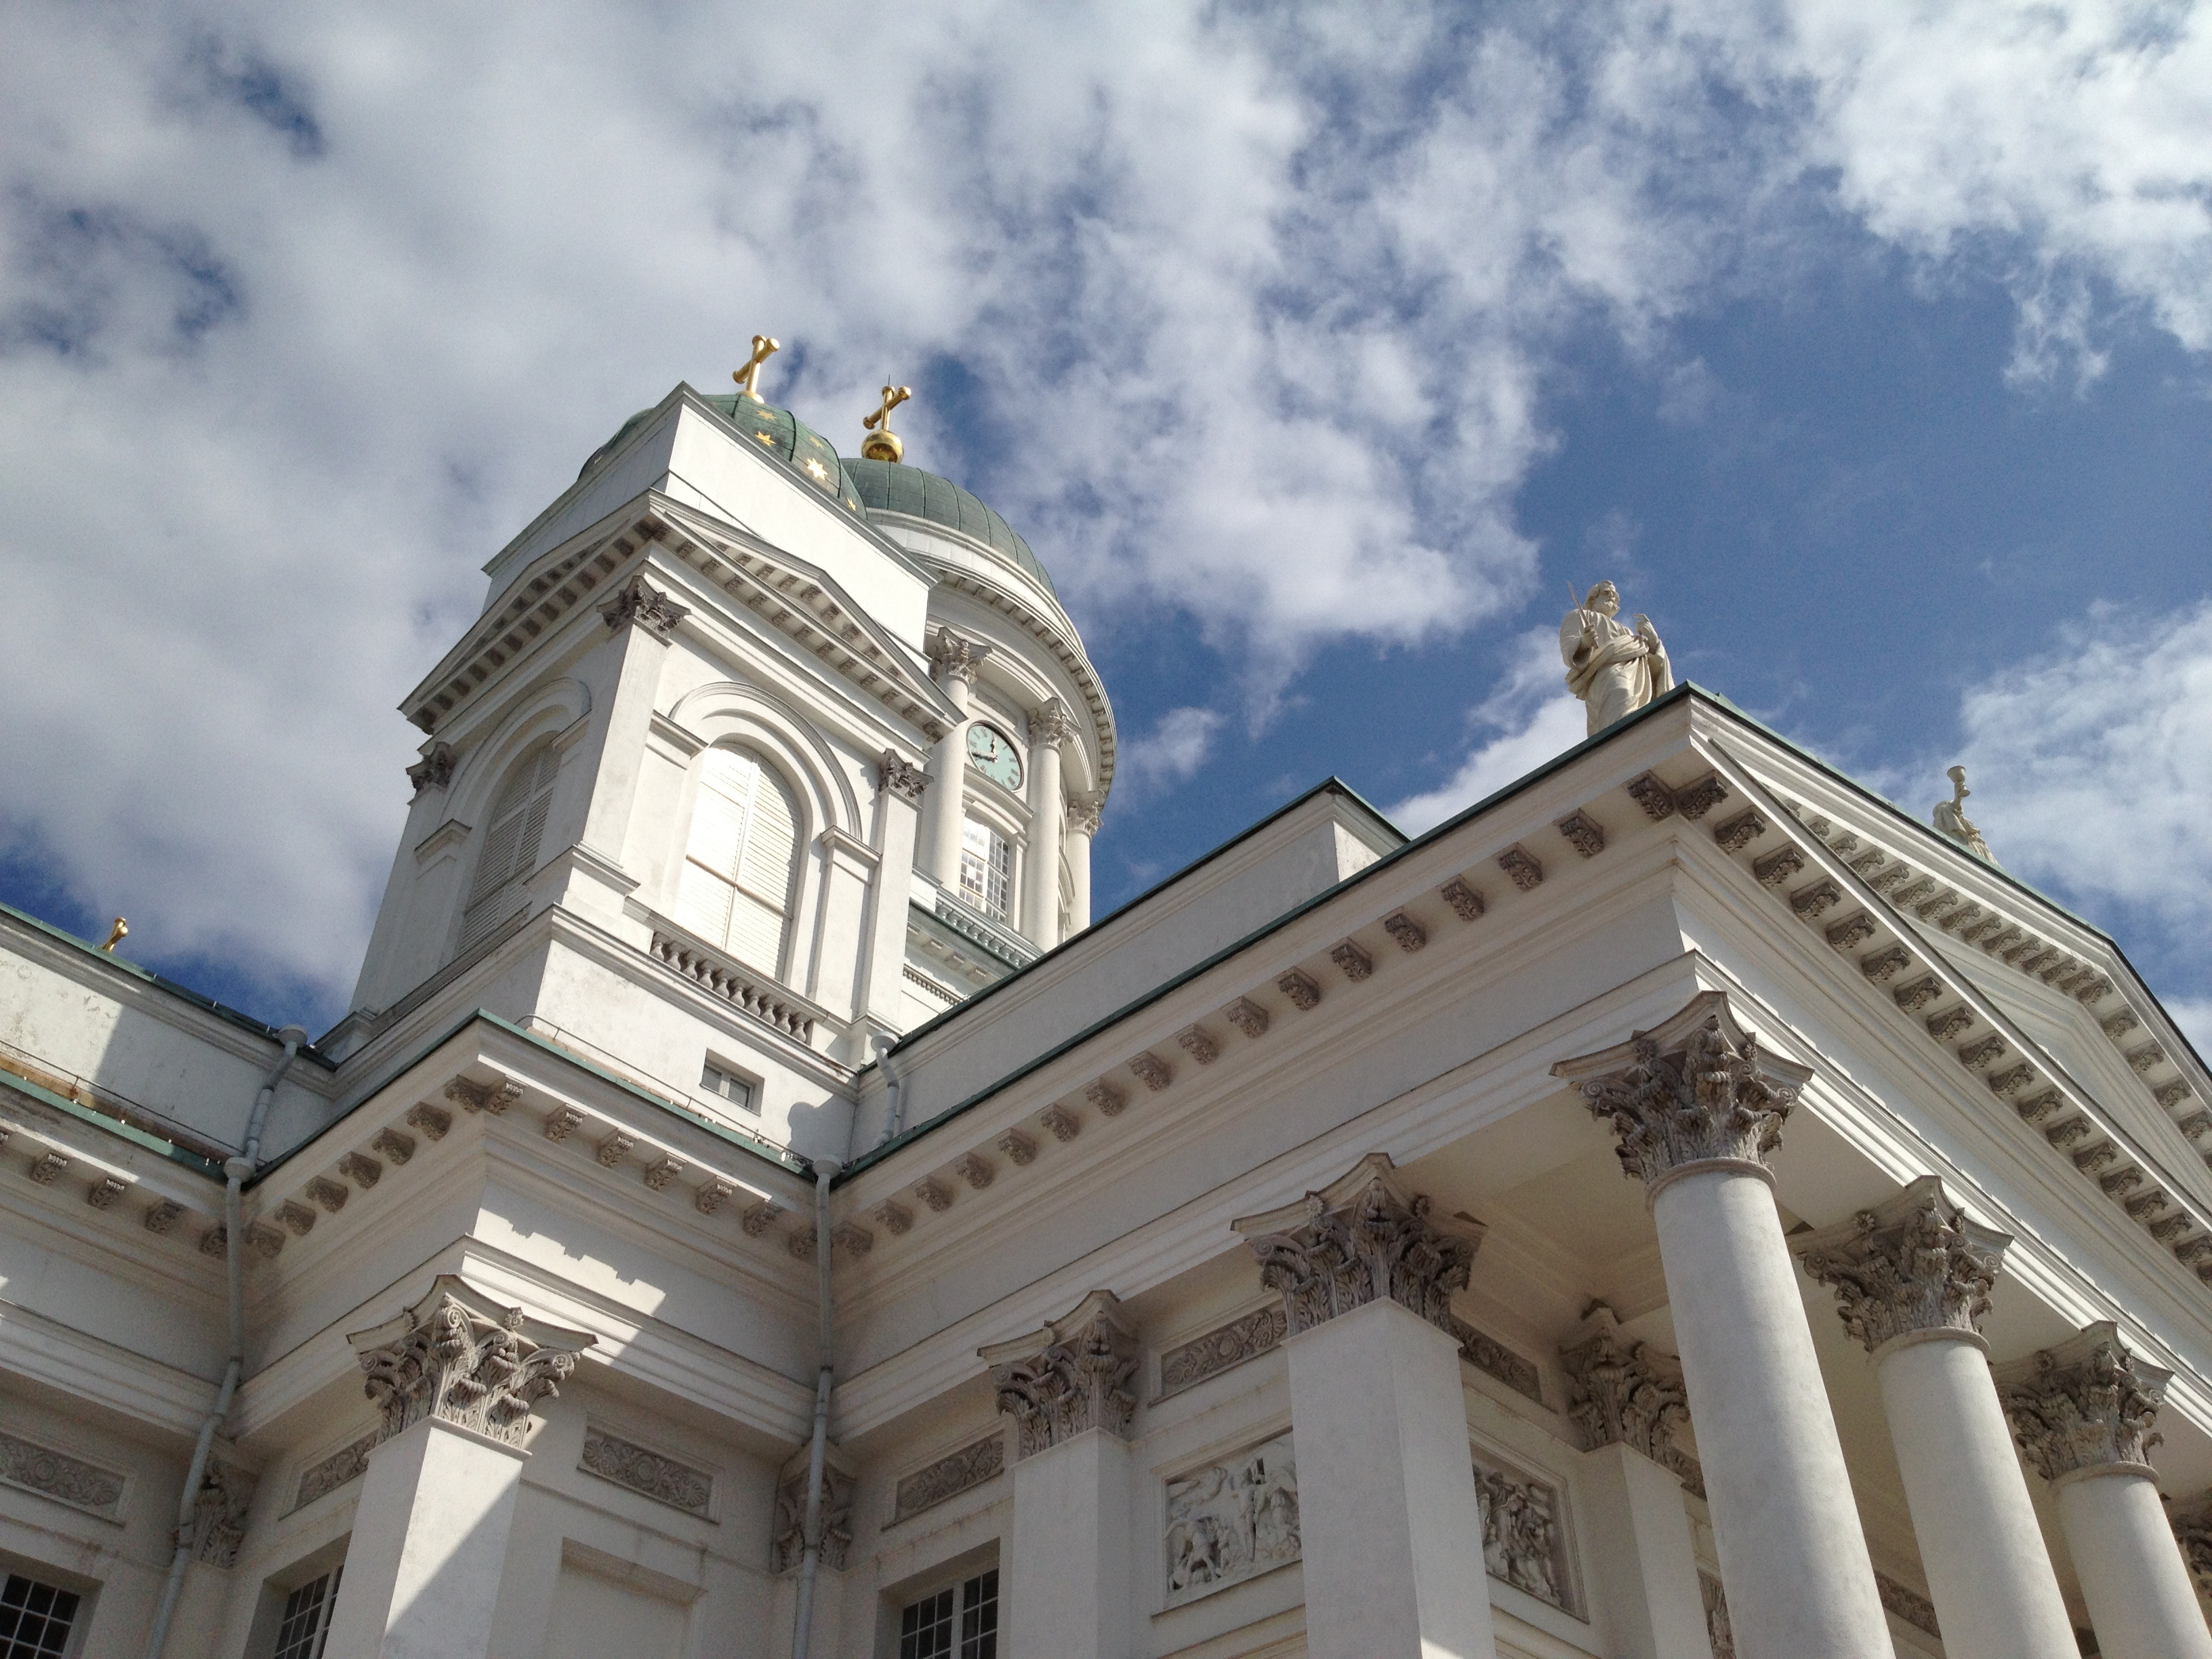
architecture, building, palace, landmark, facade, place of worship, continental, street photography